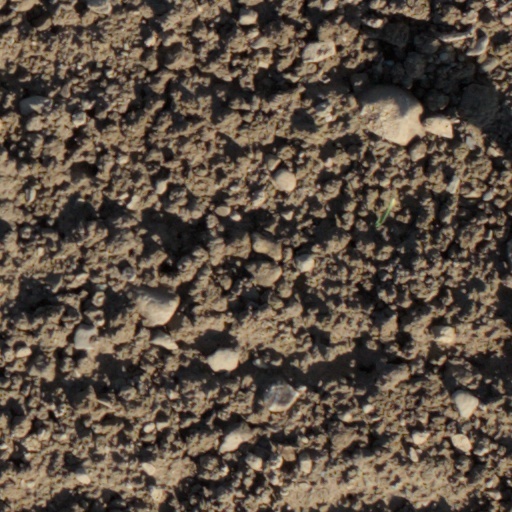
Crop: wheat